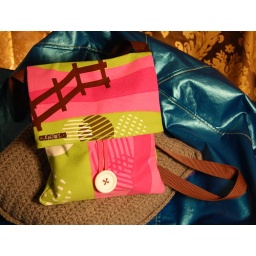
fold over cross body bag